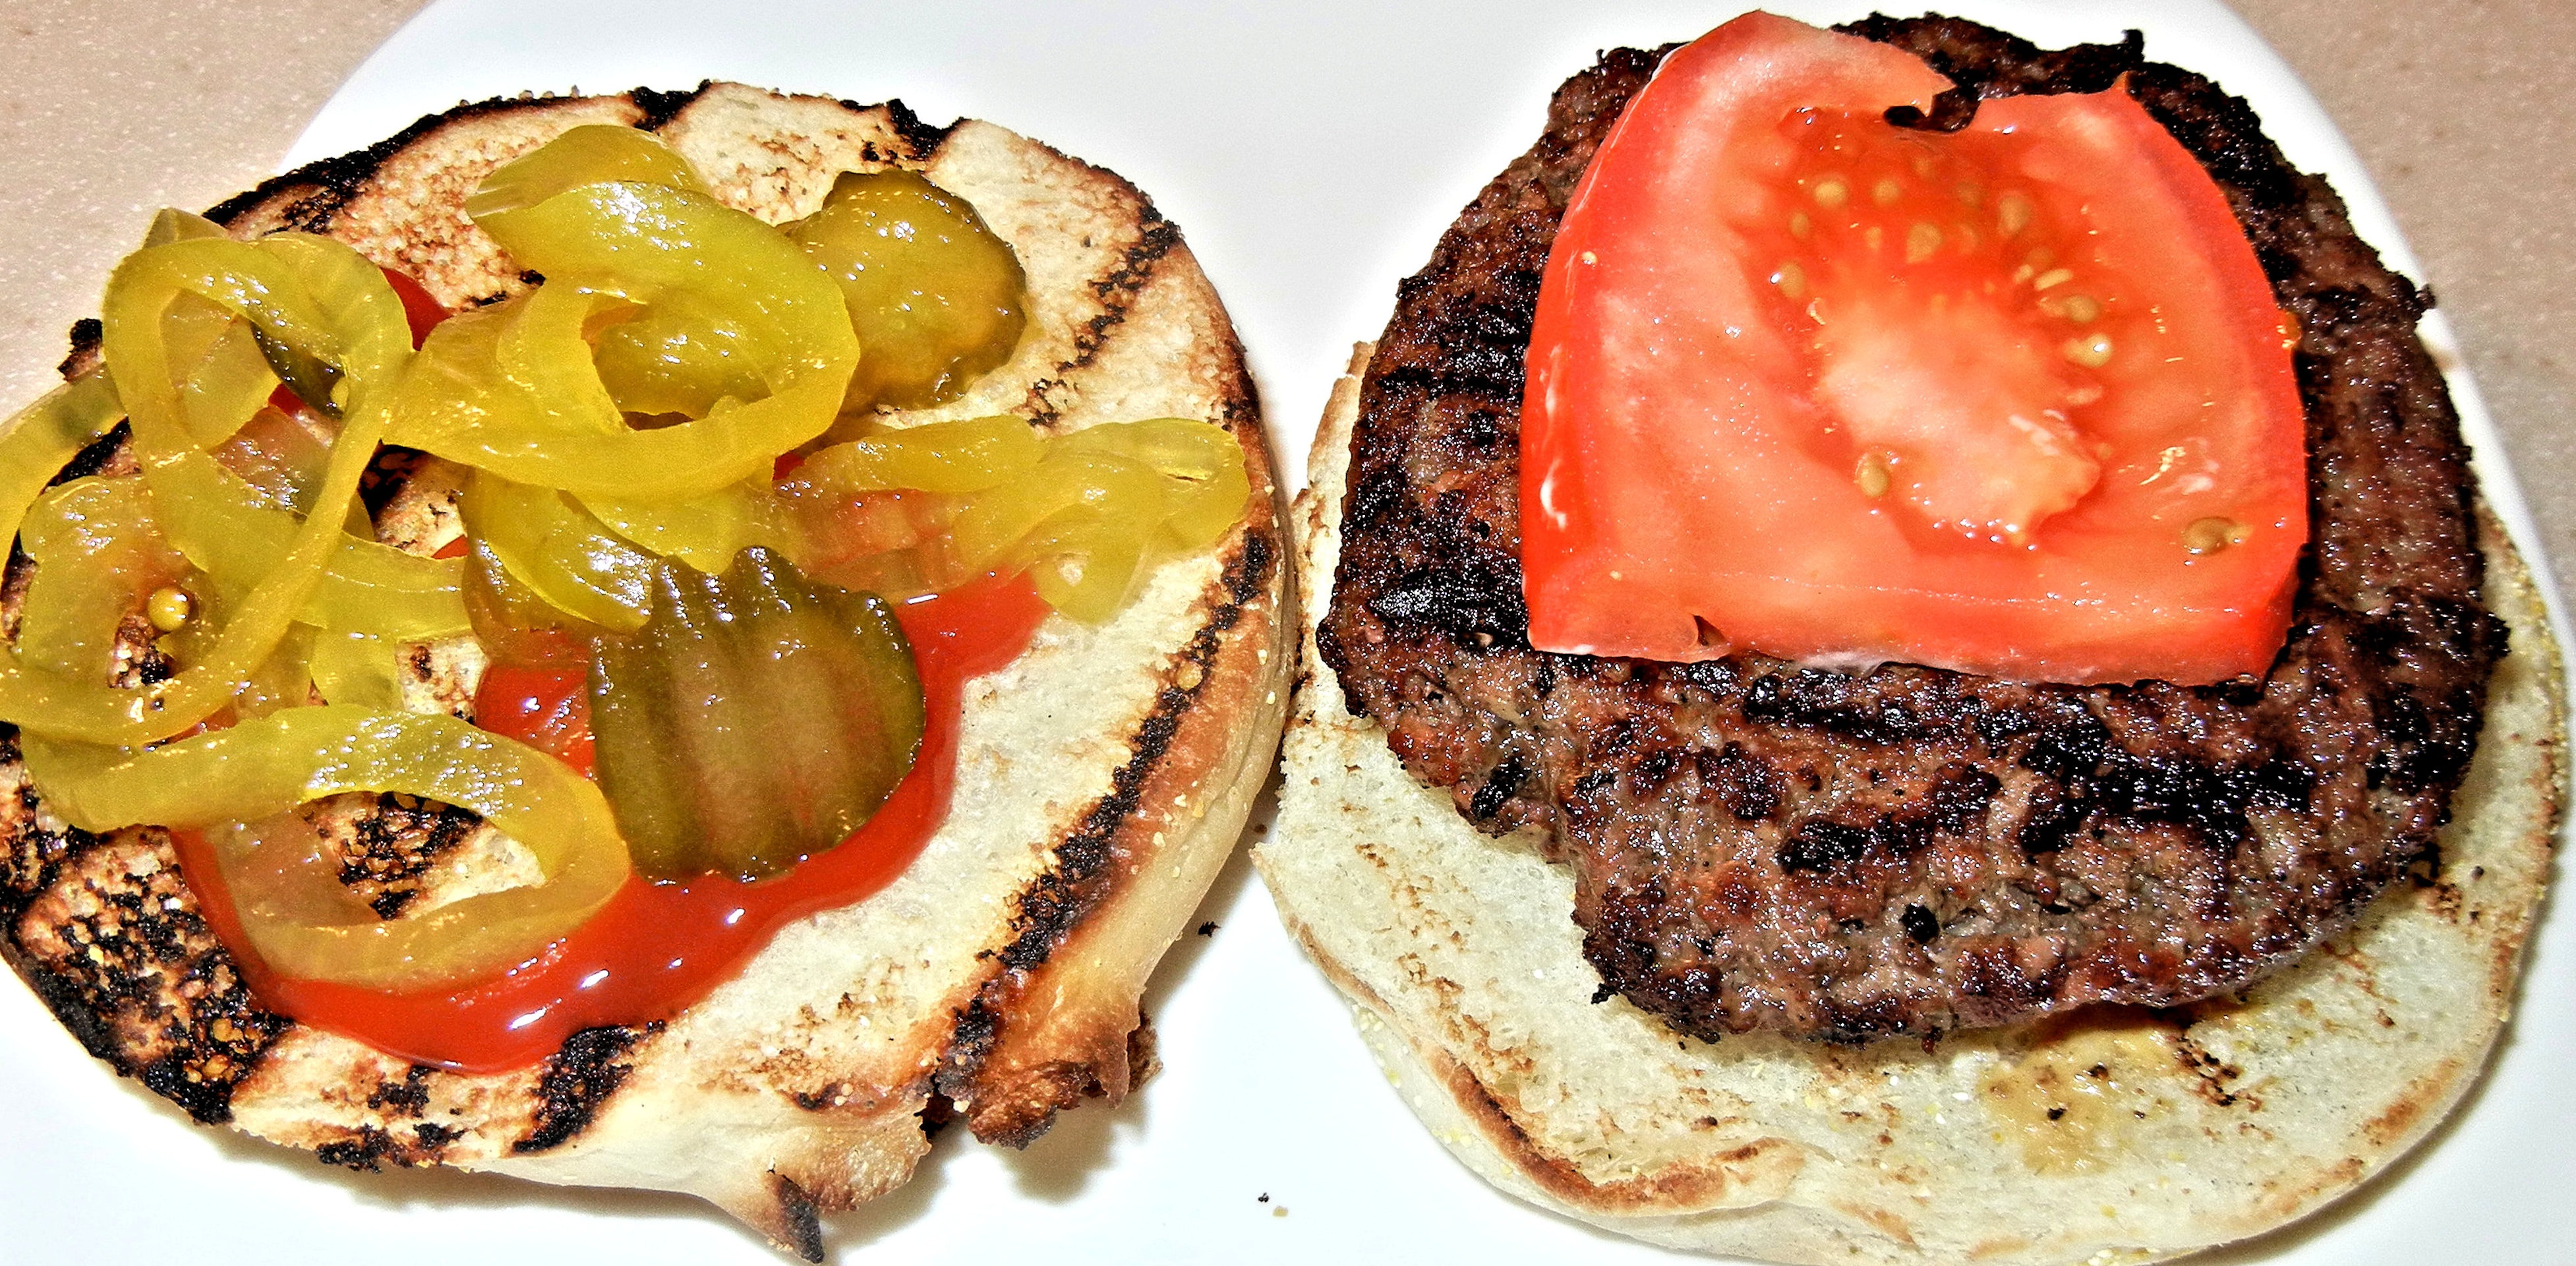
dish, meal, food, produce, vegetable, breakfast, meat, lunch, cuisine, tomato, ketchup, pickles, onions, mayonnaise, flowering plant, bruschetta, bbq burger